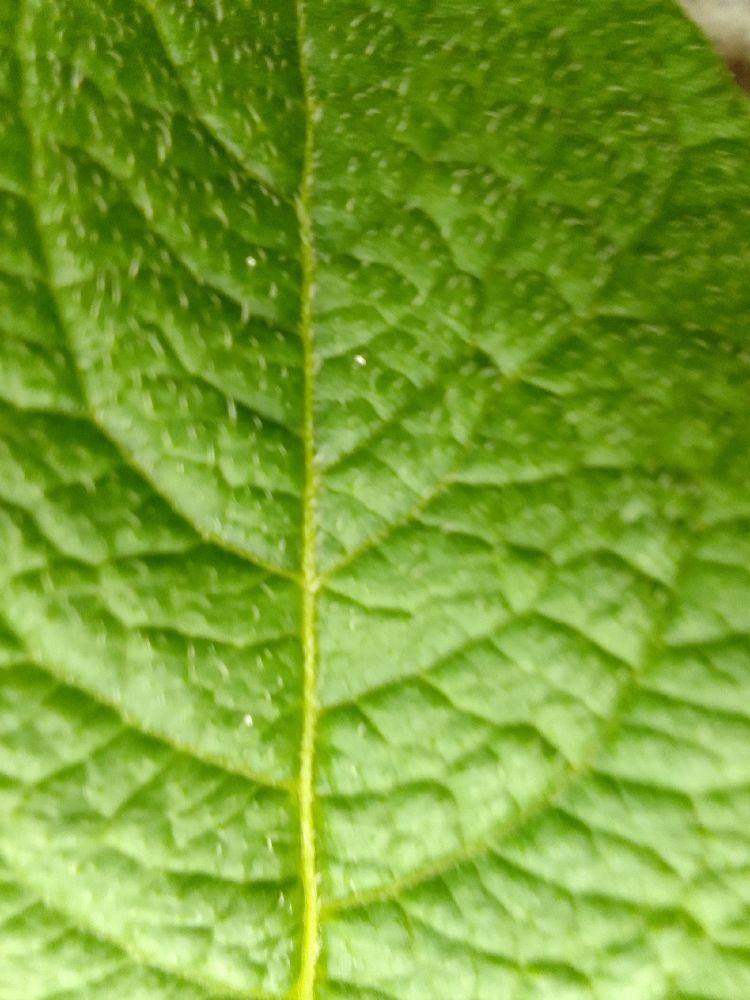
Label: Healthy